H. S. S. Lawrence

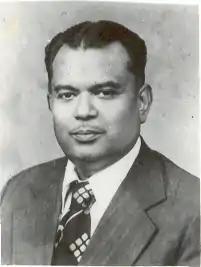
Dr. H. S. S. Lawrence

Harris Sam Sahayam Lawrence (28 July 1923 – 21 April 2009) was an Indian educationalist born in Nagercoil, Tamil Nadu.